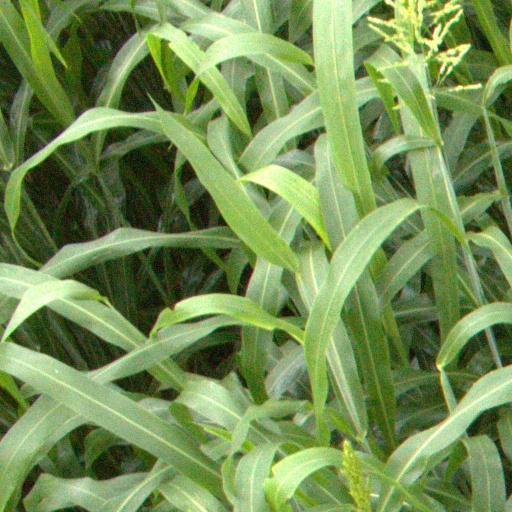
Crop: sorghum